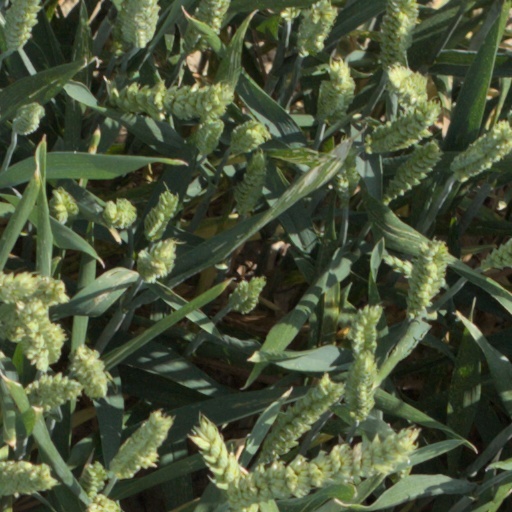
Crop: wheat